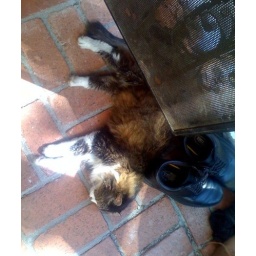
The screen door glides right over her. Nap: Undisturbed